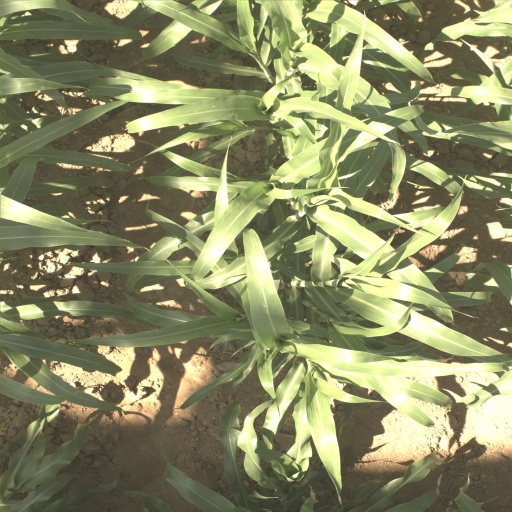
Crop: sorghum